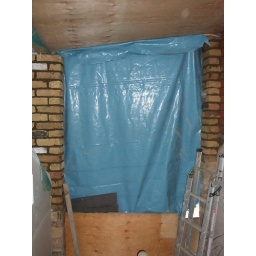
and again. there will be double door and a piece of glass above out on the roof terrace.